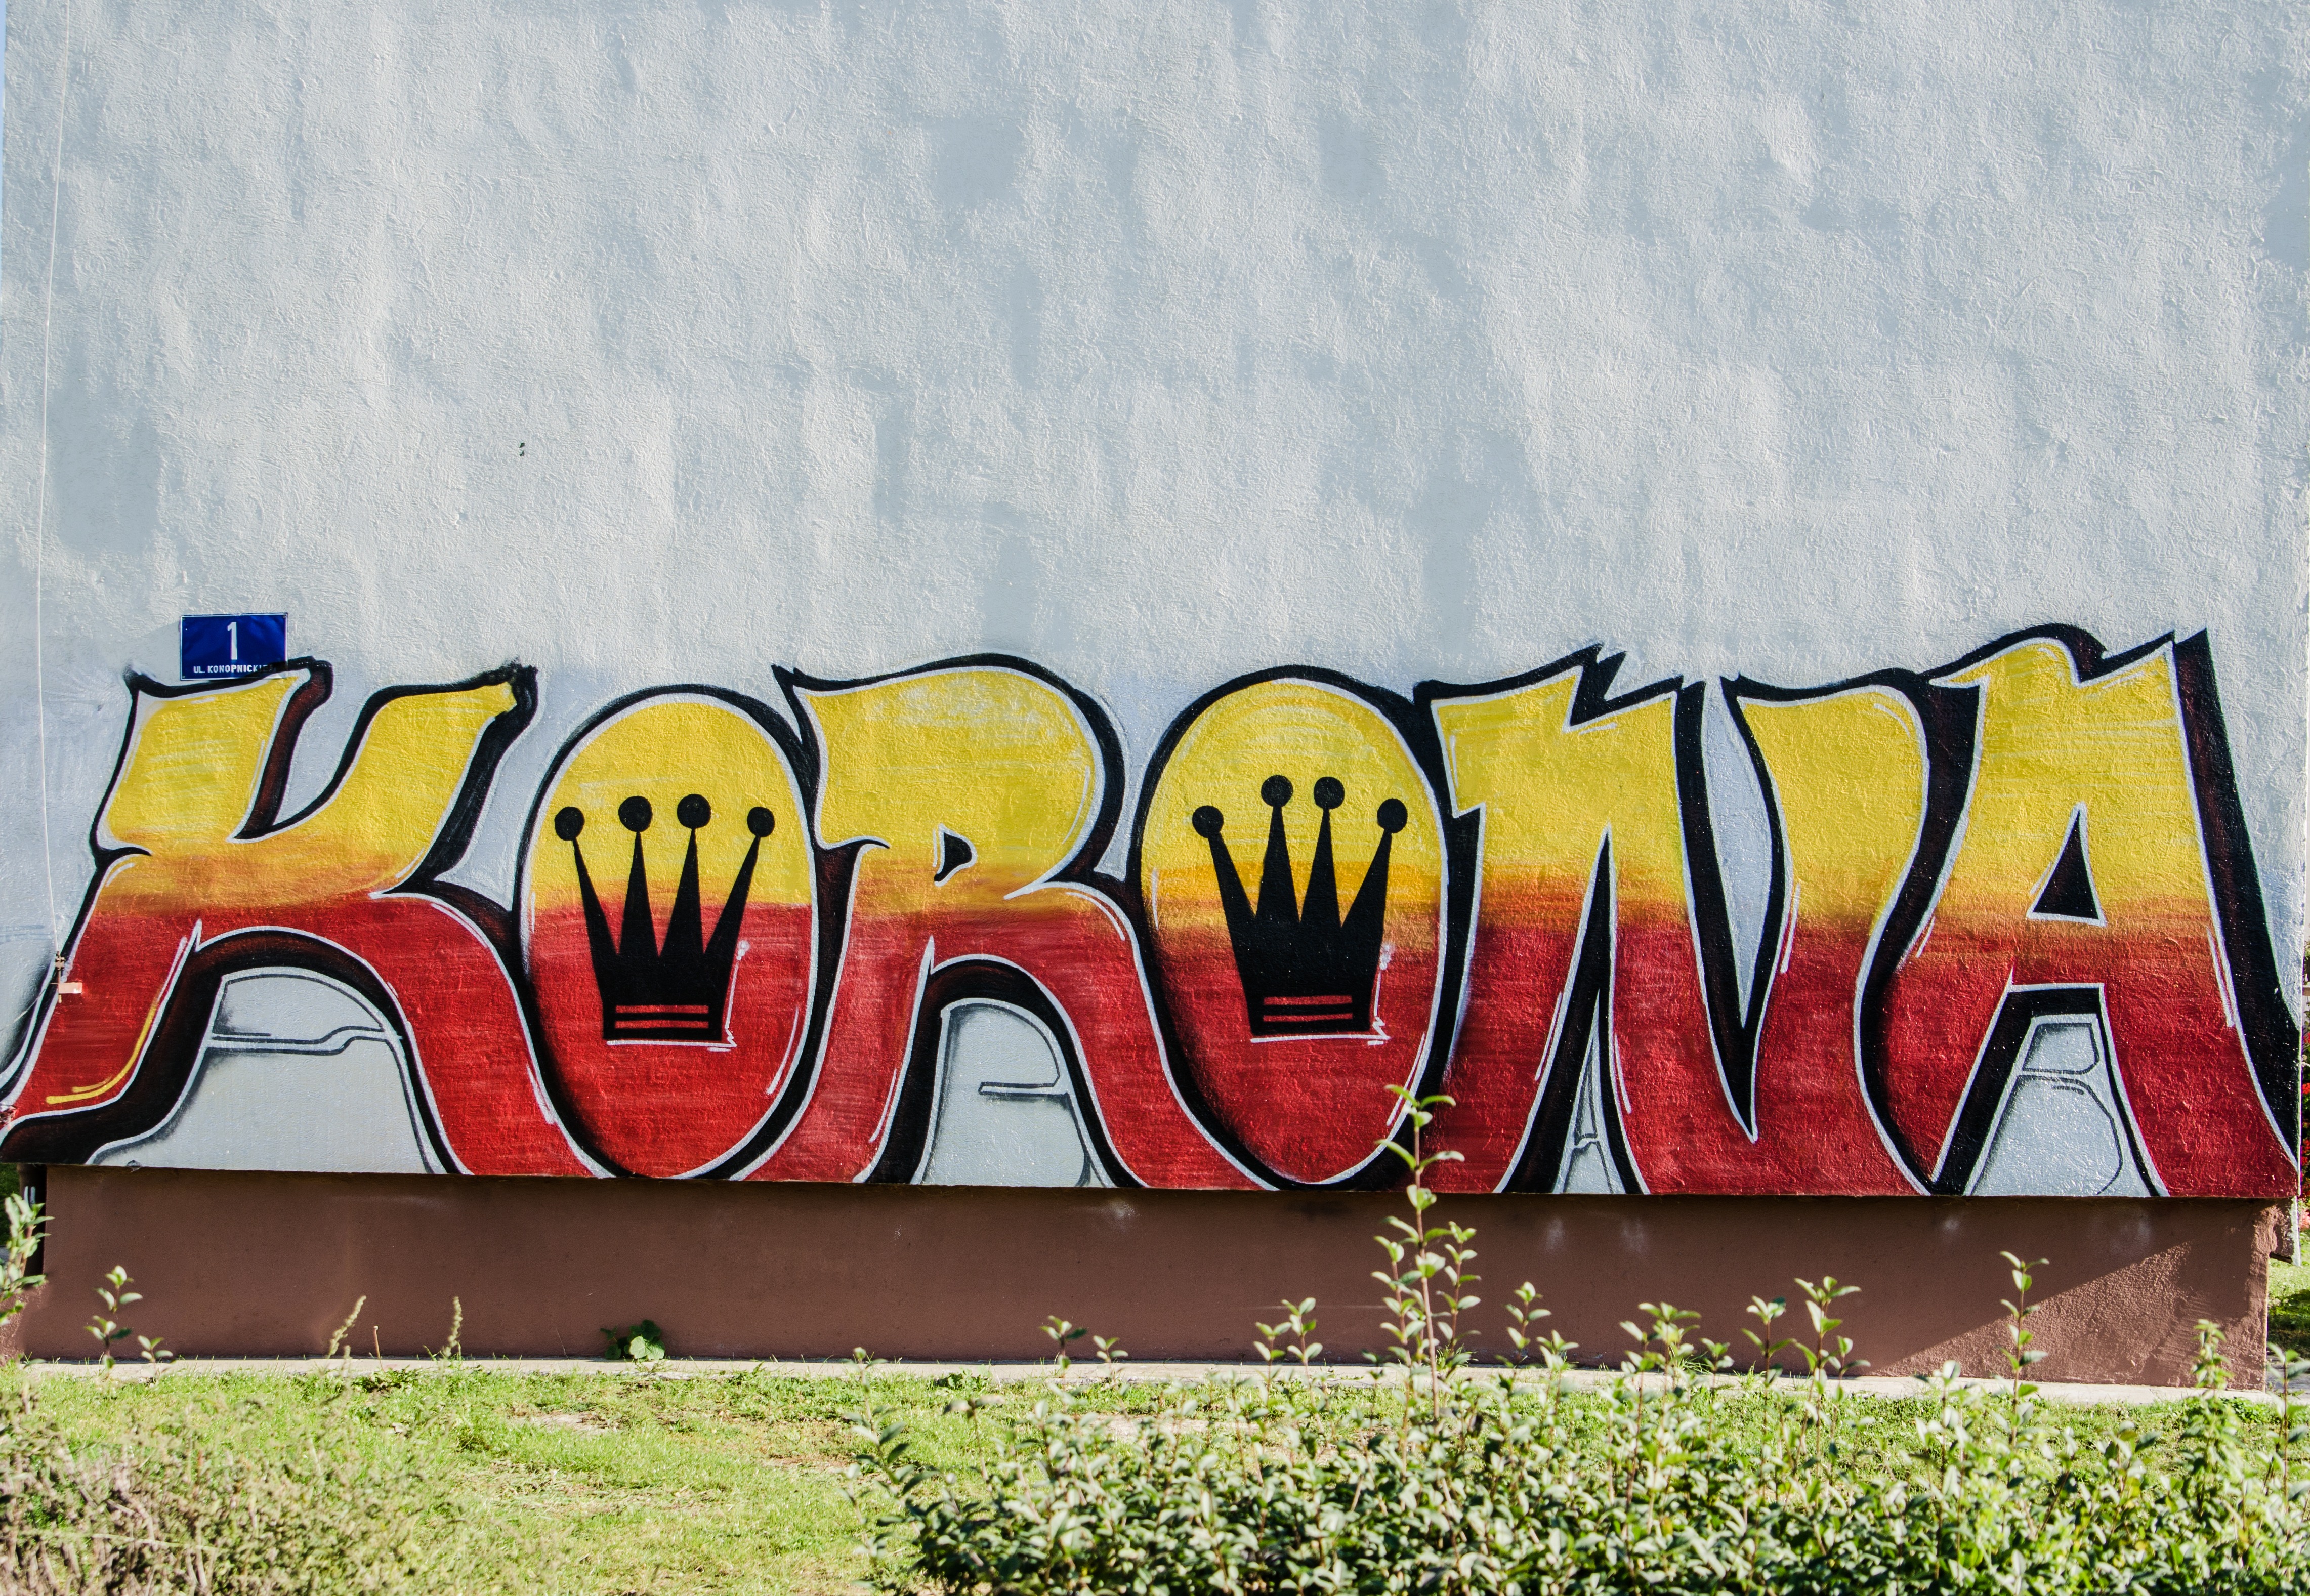
wall, red, yellow, graffiti, crown, art, the art of